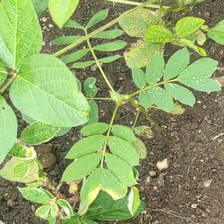
Weed species: Sicklepod_(Senna obtusifolia)